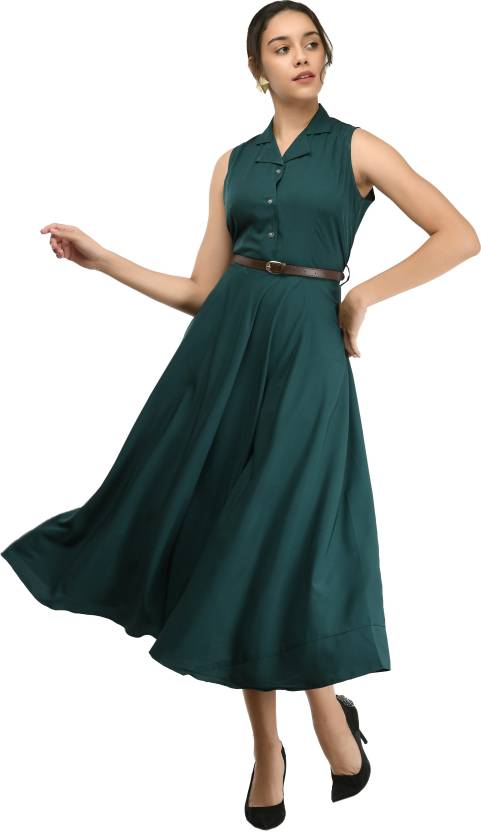
Product: Women Fit and Flare Green Dress With Mask
Price: ₹352
Colors: Green
Pattern: Solid
Other details: Flared dress with belt